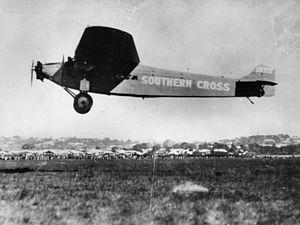
Sir Charles Edward Kingsford Smith, souvent appelé Charles Kingsford Smith ou par son surnom Smithy, est un célèbre pionnier australien de l'aviation qui a suivi des études d'ingénieur électrique, avant d'intégrer les Forces australiennes militaires.